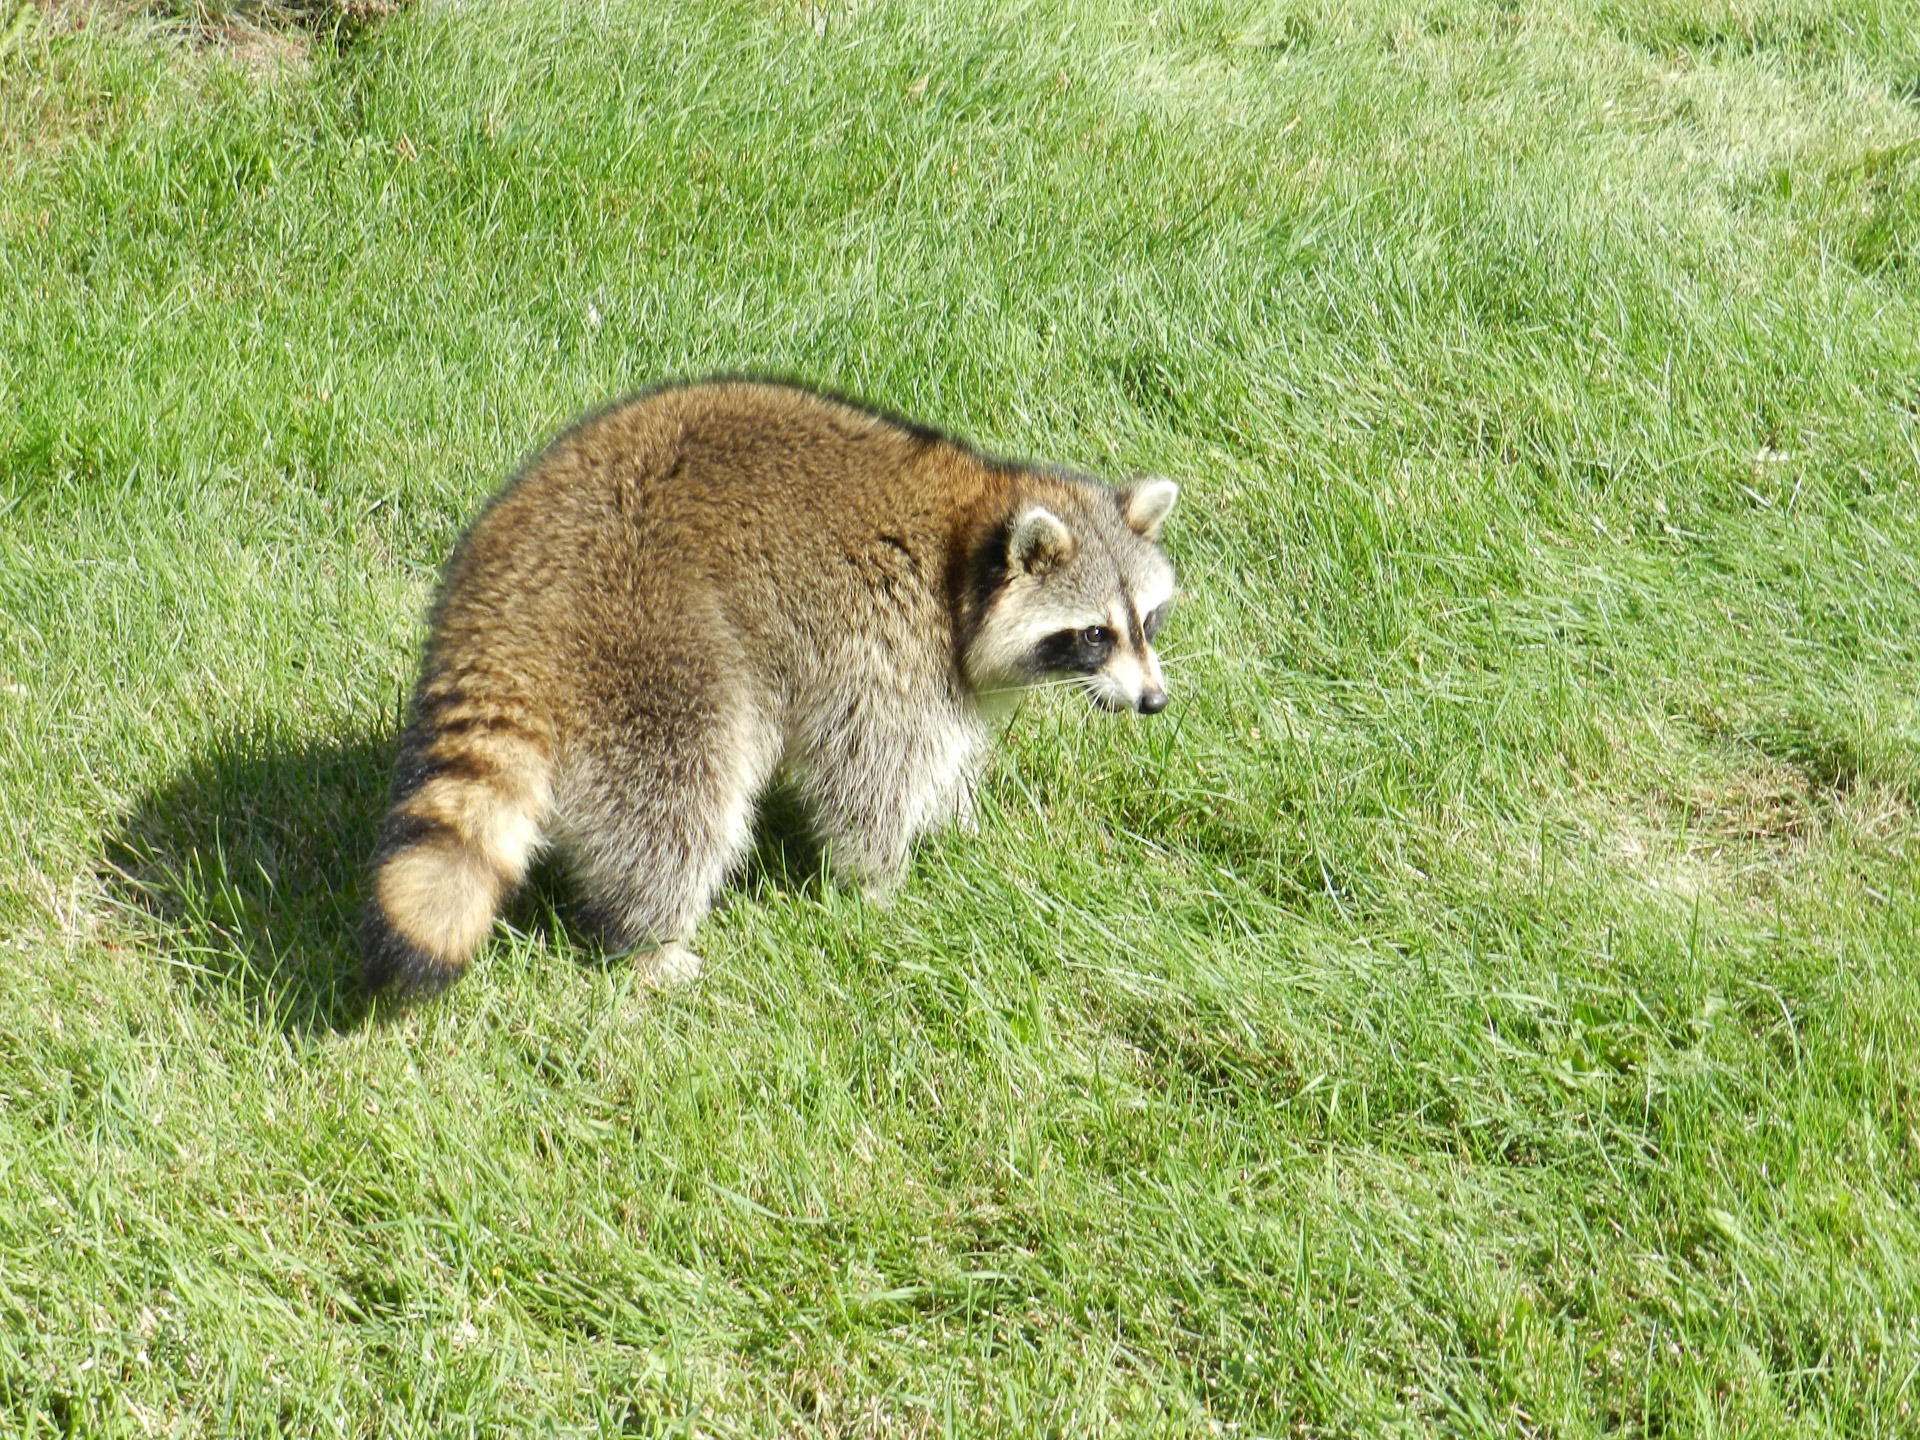
nature, forest, animal, cute, wildlife, natural, mammal, fauna, mask, raccoon, claws, furry, vertebrate, creature, adorable, pest, curious, cougar, puma, procyon lotor, wild cat, small to medium sized cats, cat like mammal, dog breed group